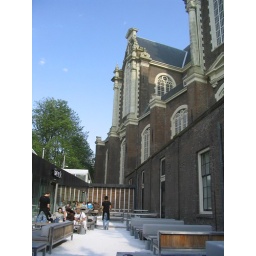
a bar in the sand